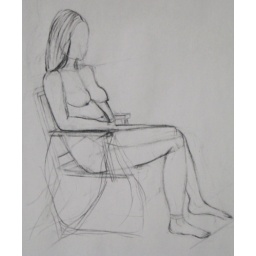
long pose girl in chair